2021 World Athletics Relays

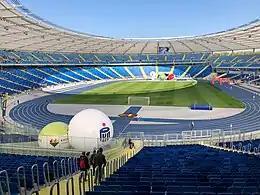
Silesia Stadium, the venue.

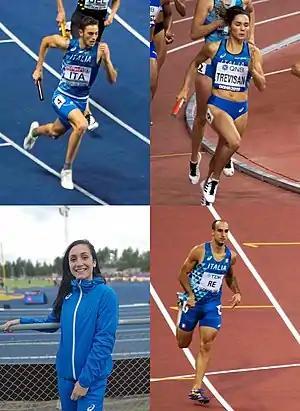
From the top left: Scotti, Trevisan, Mangione and Re, the Italian national track relay team winners of the 4x400 m mixed relay.

As the World Athletics Relays are not a championship, there are no champions or medalists, but just winners.